'Obby 'Oss festival

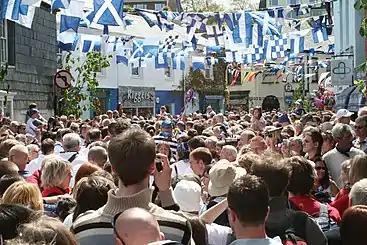

By the 1990s, the 'Obby 'Oss festival was a major attraction that drew large numbers of visitors to Lowennac/Padstow. By that point, Hutton referred to it as "one of the most famous and most dramatic folk customs of modern Britain", adding that it constituted "a tremendous reaffirmation of communal pride and solidarity in this small and normally quiet settlement". The folklorist Doc Rowe, who has attended and documented the custom every year since 1963, goes further – describing 'Obby 'Oss Day as "a united proclamation – almost a 'clenched fist' in the face of time and outside influences... [it] can be seen as a communal pace-maker and, on Mayday, it recharges the community and the good fellowship of the people of Padstow."